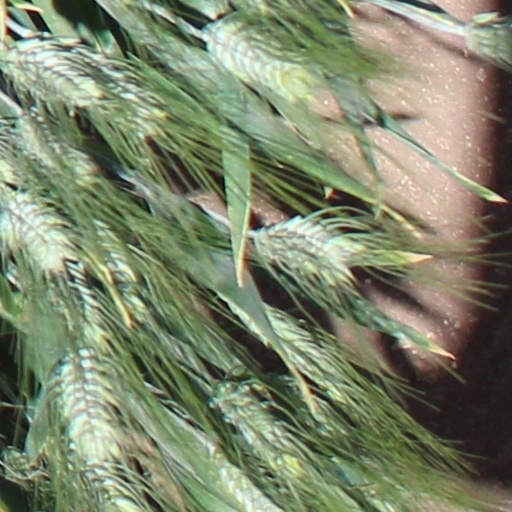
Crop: wheat